Idès Cauchie

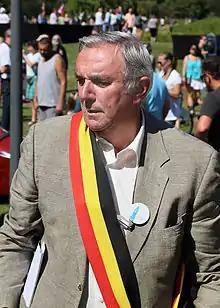

Idès Cauchie (born April 1949) is a Belgian politician (cdH). On 5 February 2014 he became a member of the Parliament of Wallonia following the death of Damien Yzerbyt.